Linton Park

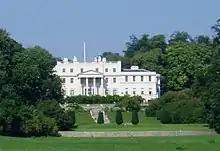
The house, seen from a distance

Sir Horatio died in 1814 and the house was inherited by James Cornwallis, Bishop of Lichfield, who was the widowed husband of Mann's older sister, Catherine. Cornwallis became the fourth Earl Cornwallis on the death of his nephew Charles Cornwallis, 2nd Marquess Cornwallis in 1823, but died himself in 1824. The estate passed to his son James, the fifth Earl. On the fifth Earl's death in 1852, the property was inherited by his daughter Julia. In 1862, she married William Amherst, Viscount Holmesdale (later, after her death in 1883, the third Earl Amherst).